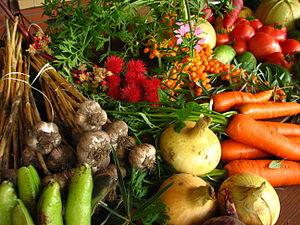
La wilaya de Boumerdès, dans le nord de l'Algérie, recèle des potentialités agricoles considérables.
Thénia est une commune algérienne de la wilaya de Boumerdès, dans la daïra de Thénia, à la limite est de la Mitidja.
L’agriculture biologique est une méthode de production agricole qui exclut le recours à la plupart des produits chimiques de synthèse, utilisés notamment par l'agriculture industrielle et intensive depuis le début du XXᵉ siècle, les organismes génétiquement modifiés par transgénèse, et la conservation des cultures par irradiation. La fertilisation du sol et la protection des plantes doivent donc être assurées par d'autres méthodes. Les motivations des agriculteurs et des consommateurs peuvent être de meilleurs revenus, une meilleure santé au travail, la protection de l'environnement ou des produits perçus comme plus sains. L'élevage d'animaux des fermes biologiques doivent respecter des conditions de vie plus respectueuse du bien-être animal que l'agriculture traditionnelle.